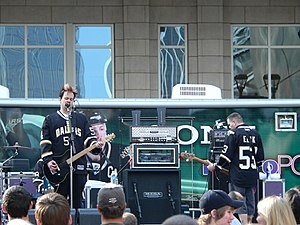
Bowling for Soup
Bowling for Soup er en amerikansk musikgruppe der primært spiller pop-punk, men også enkelte sange med elementer fra ska.